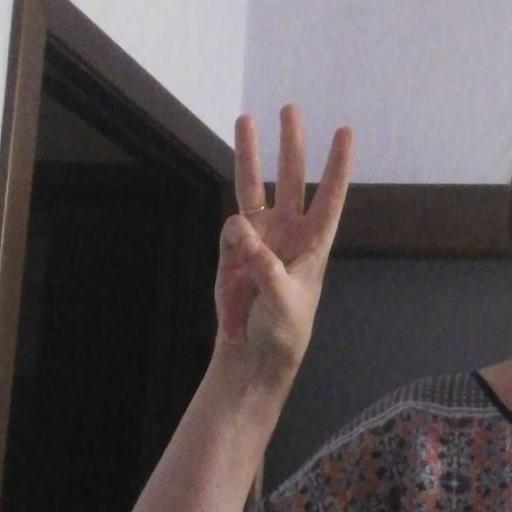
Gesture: three